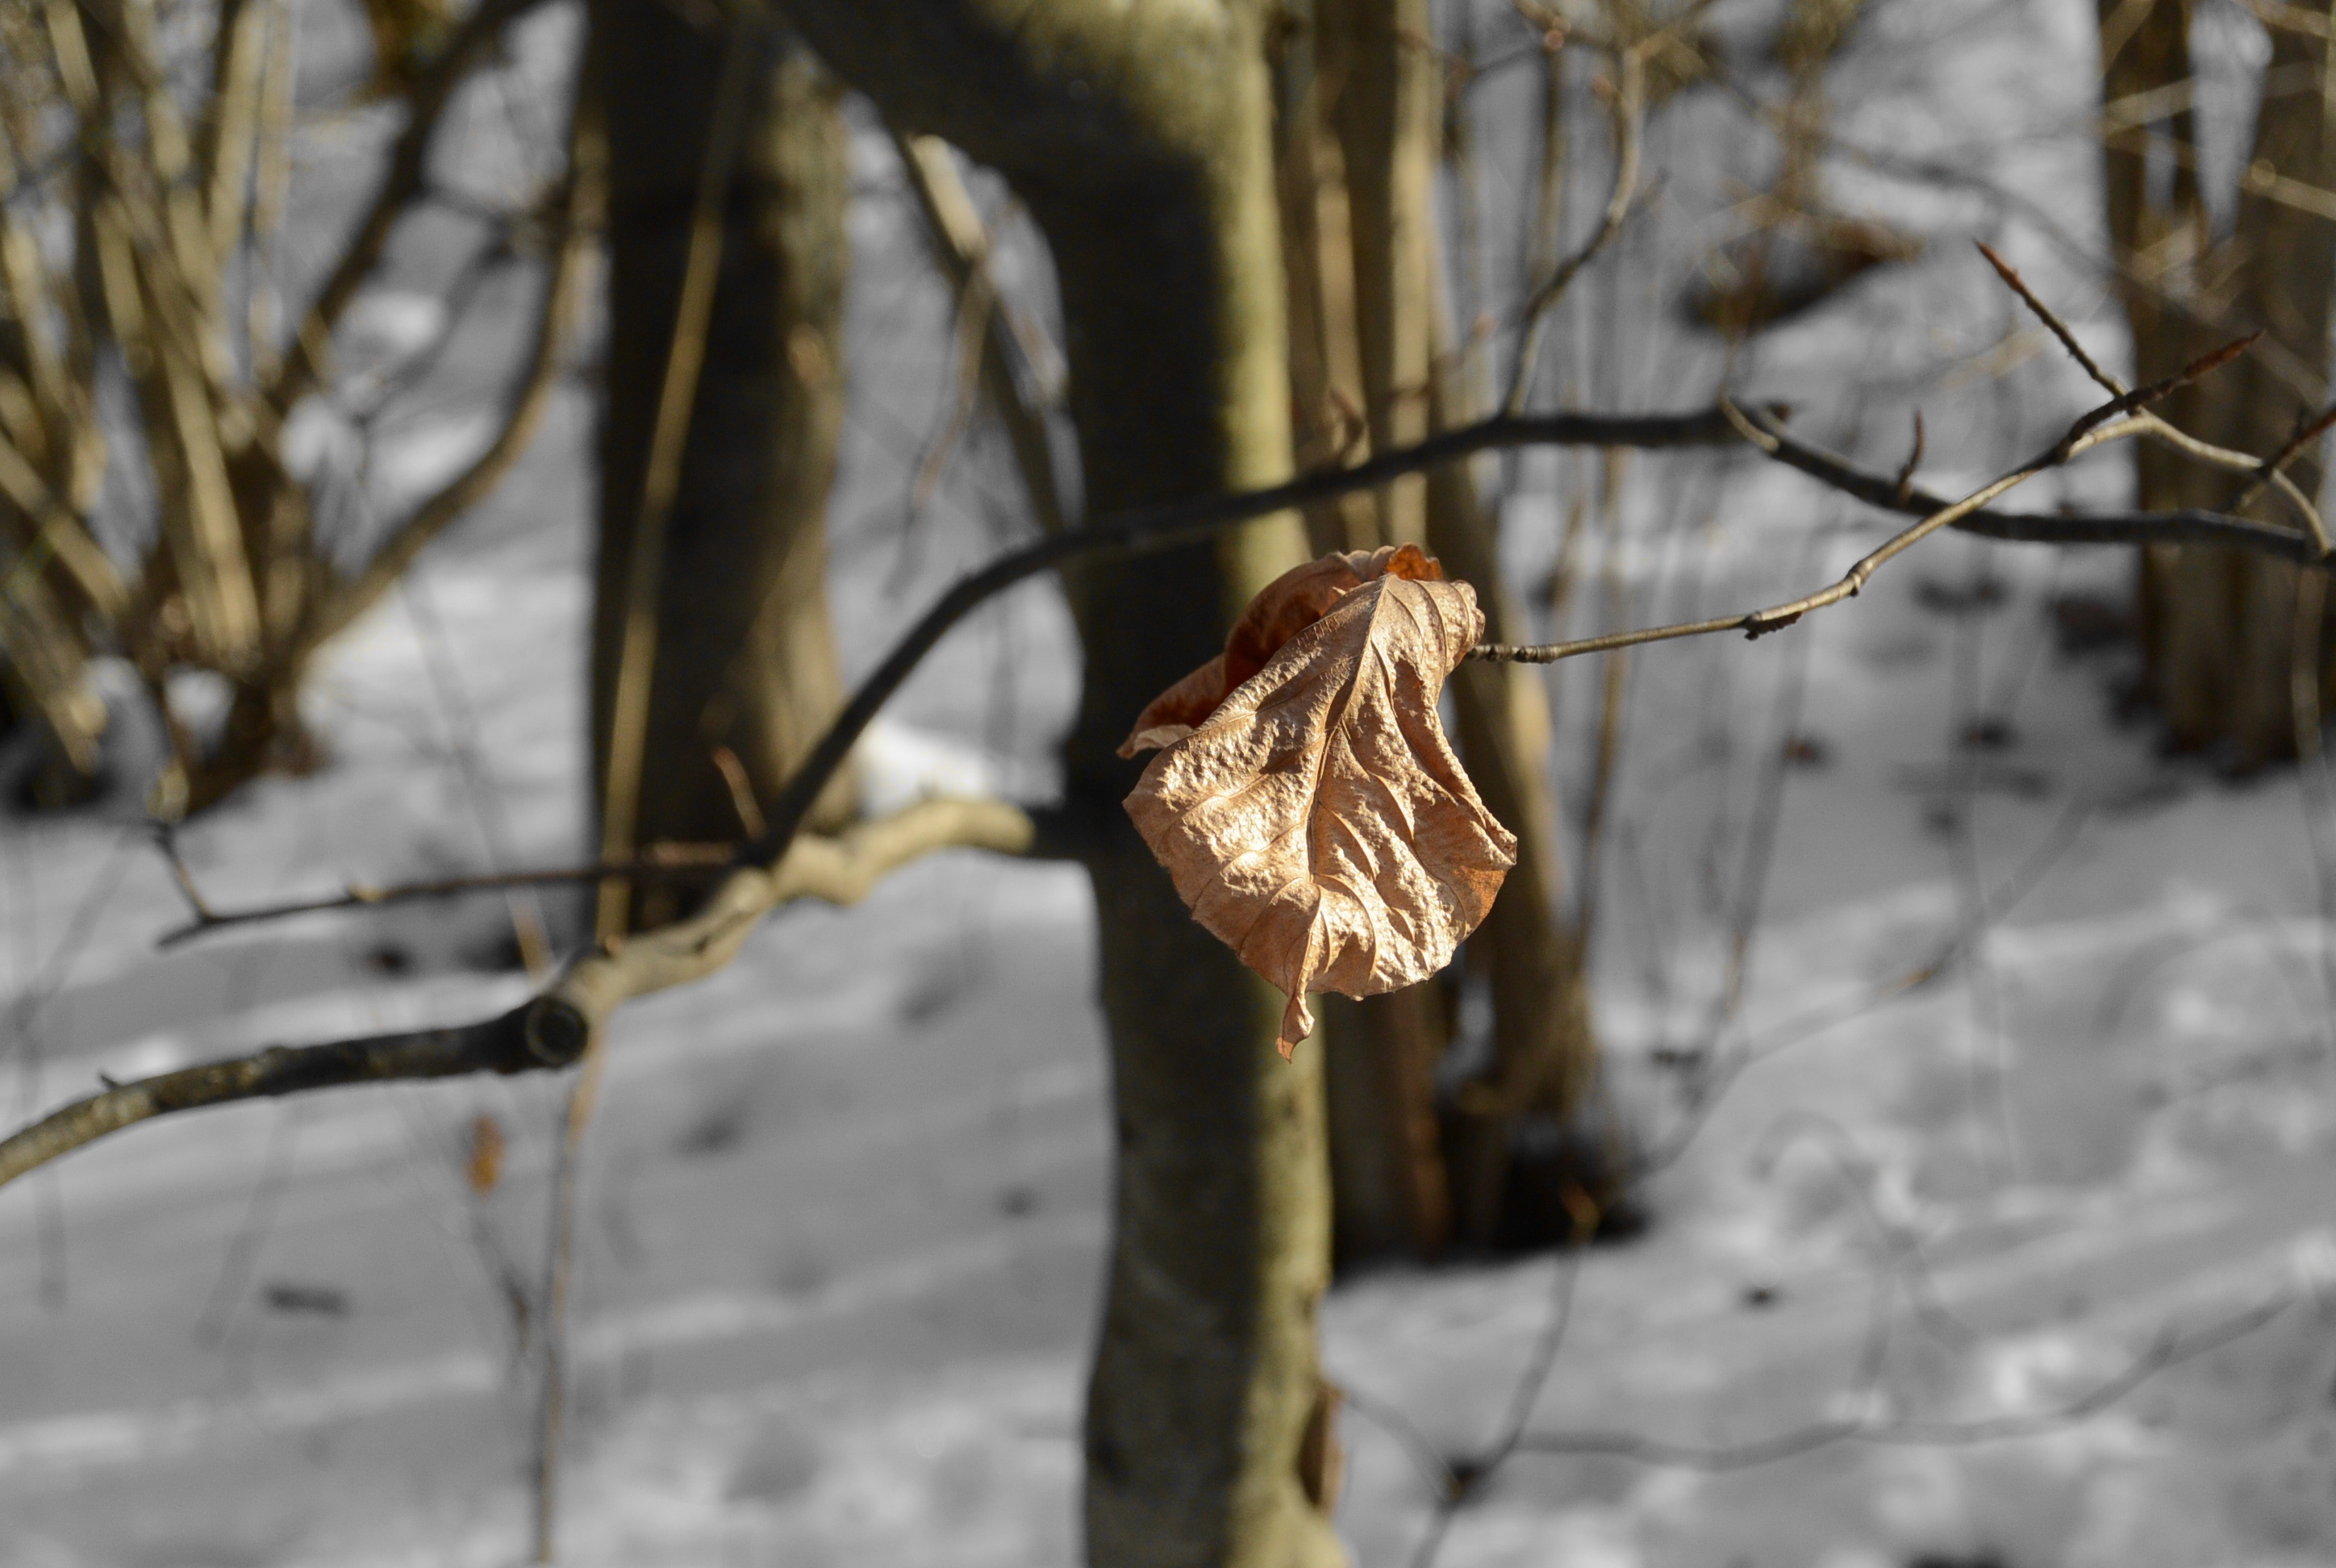
tree, nature, forest, branch, snow, winter, plant, wood, sunlight, leaf, flower, frost, wildlife, ice, spring, autumn, weather, lonely, season, fauna, twig, leaves, woody plant